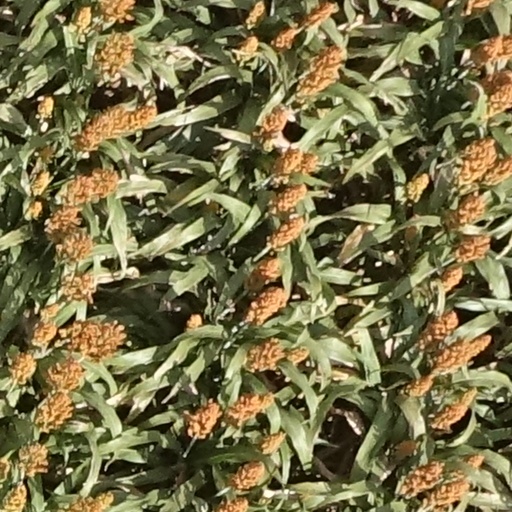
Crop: sorghum